Meeker Sugar Refinery

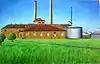
Painting of buildings.

Meeker Sugar Refinery is located in Meeker in south Rapides Parish, Louisiana. The refinery was added to the National Register of Historic Places on November 16, 1987.